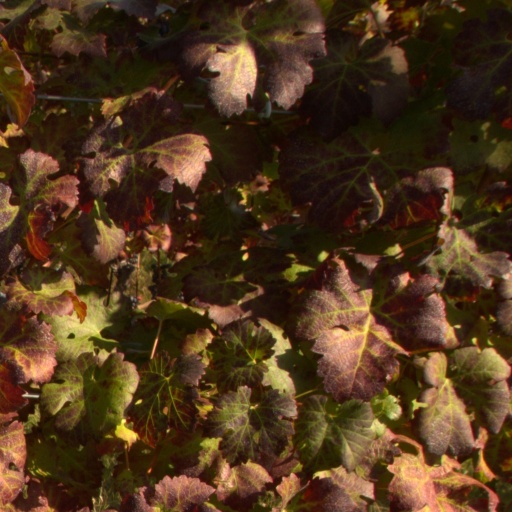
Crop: grape